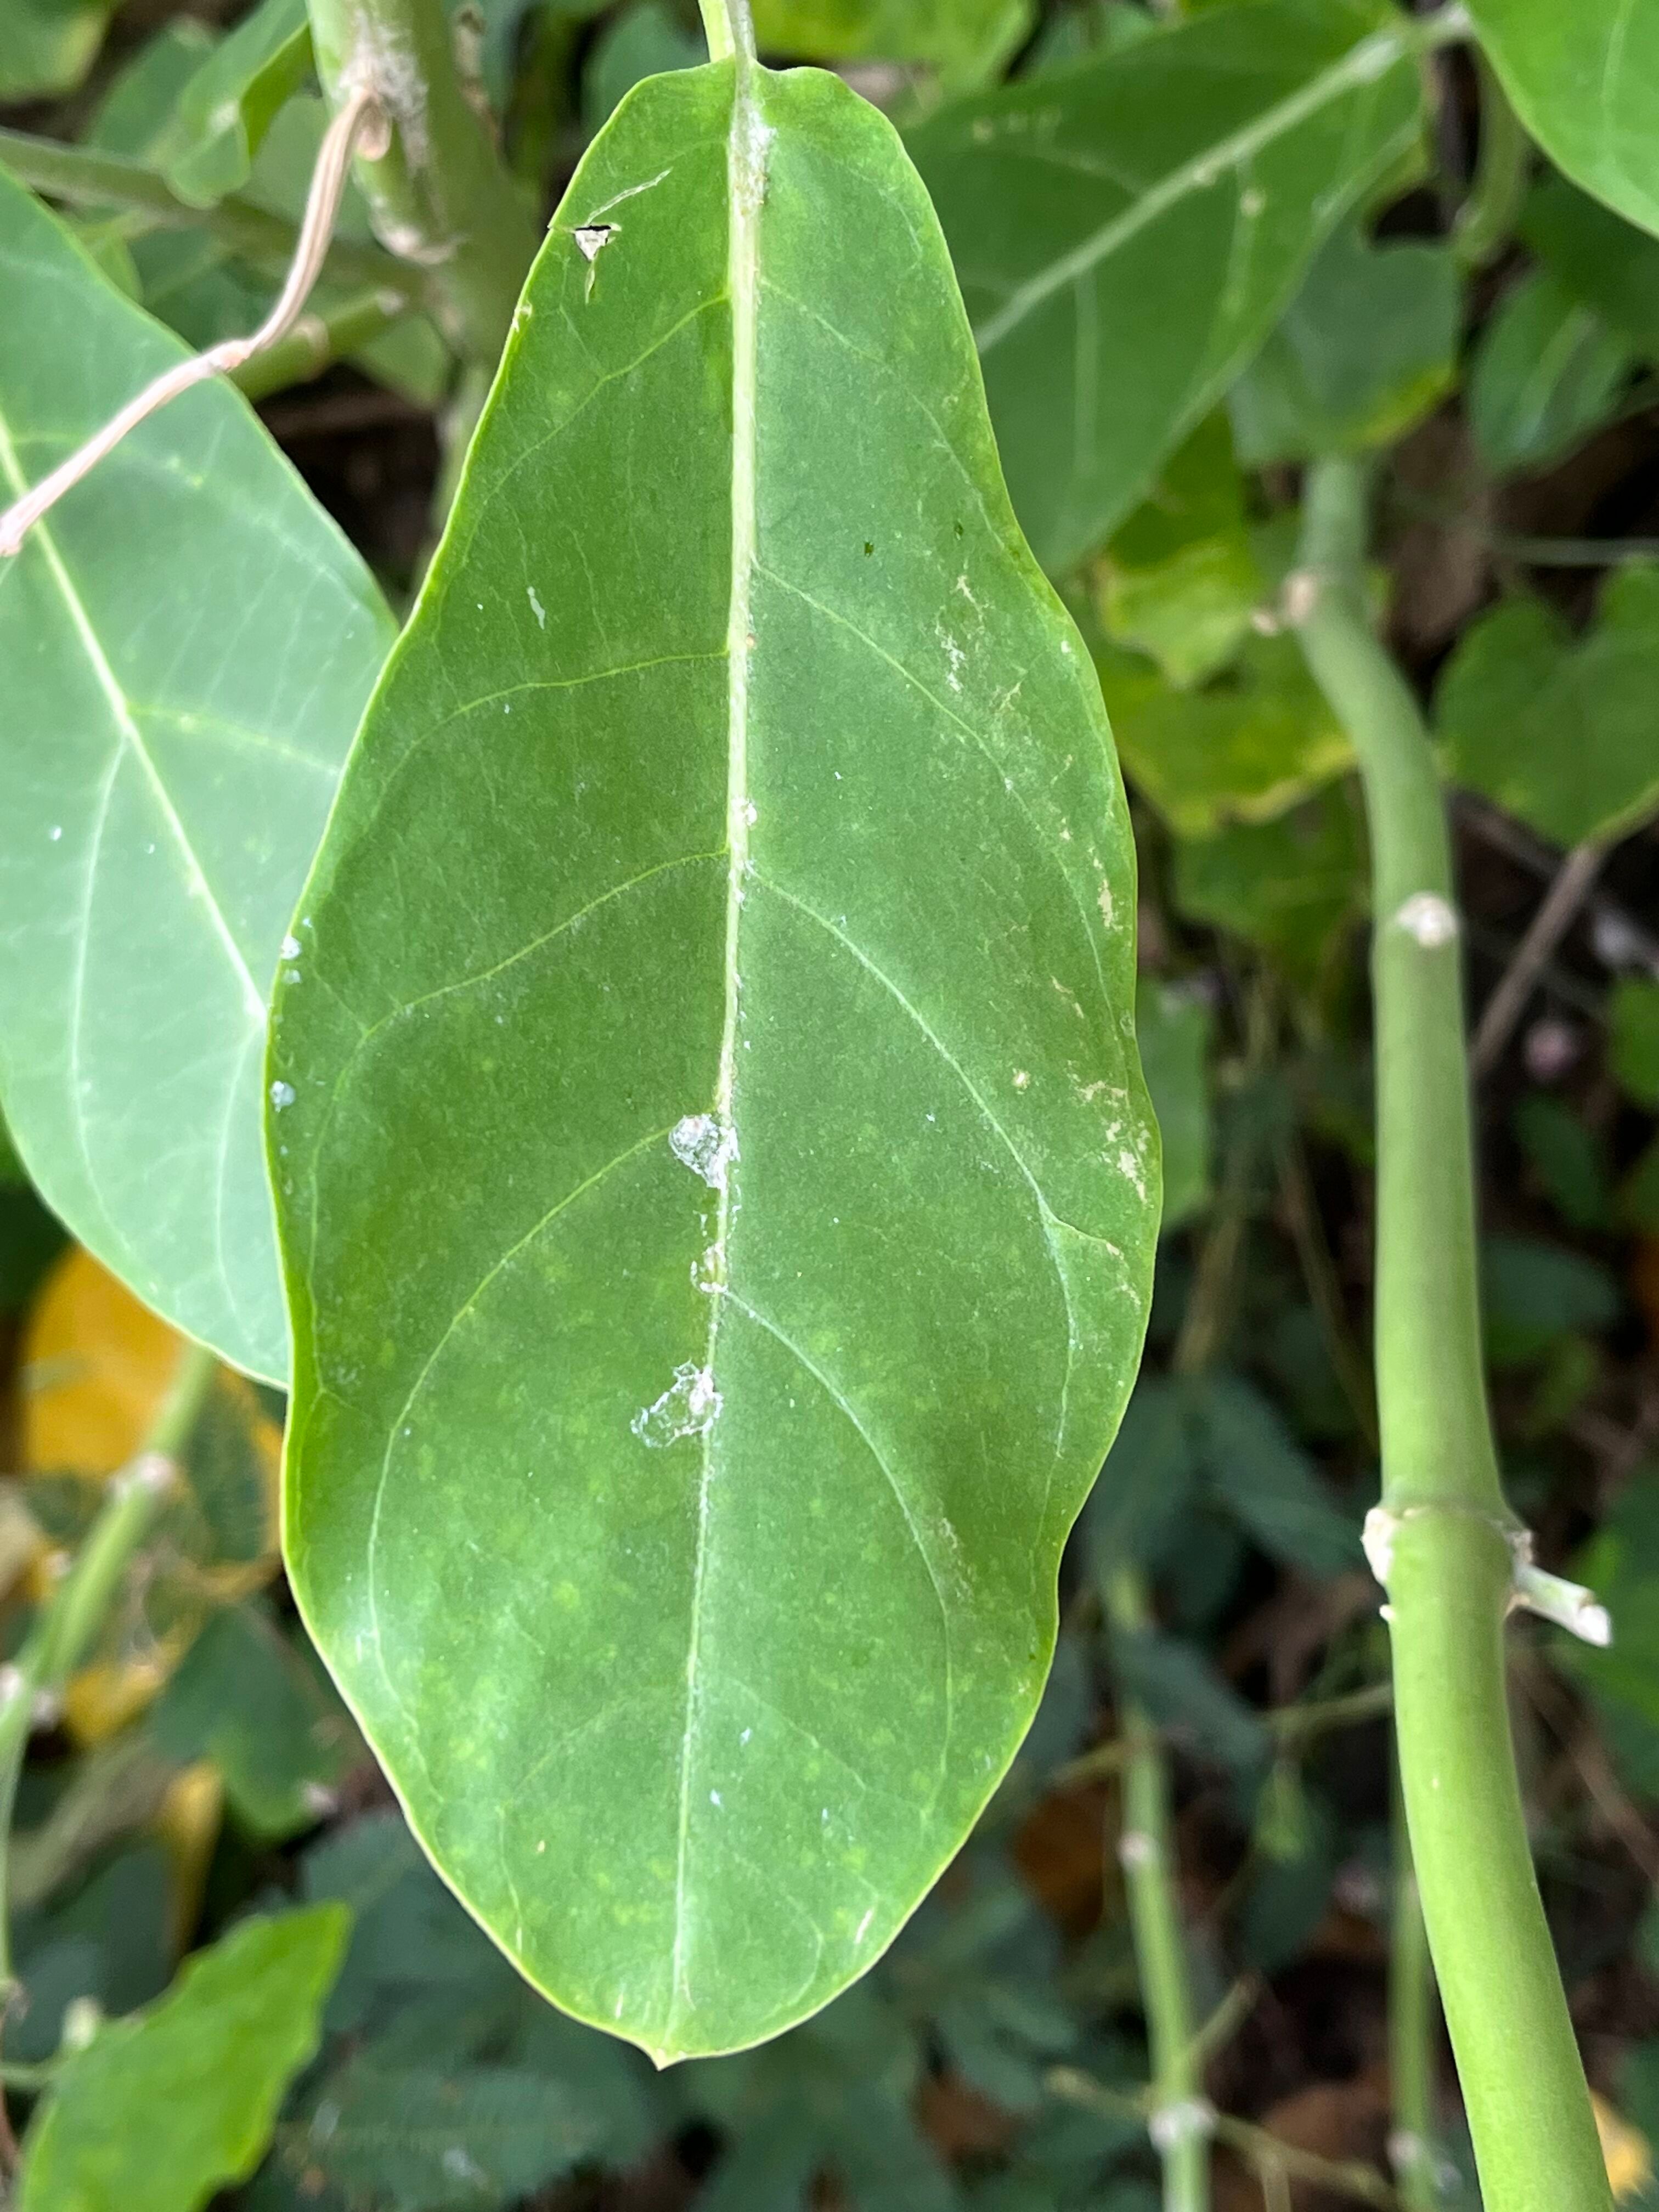
Plant species: calotropis-gigantea